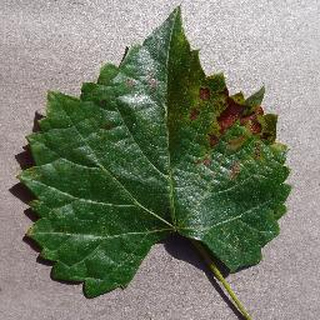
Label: grape_esca_black_measles